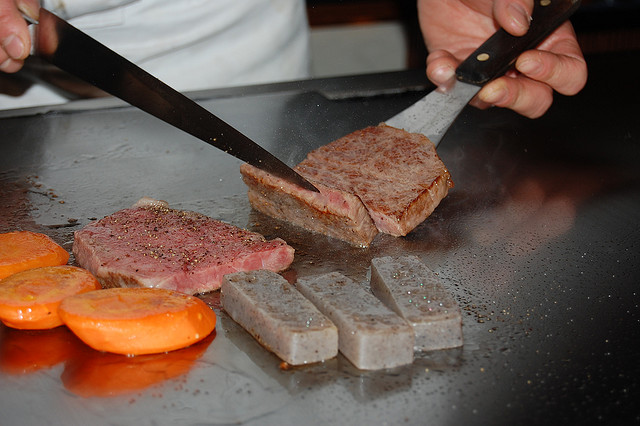
user: Given an image and a question. Answer the question in a short answer. Question: What is the orange food? Short Answer:
assistant: yam